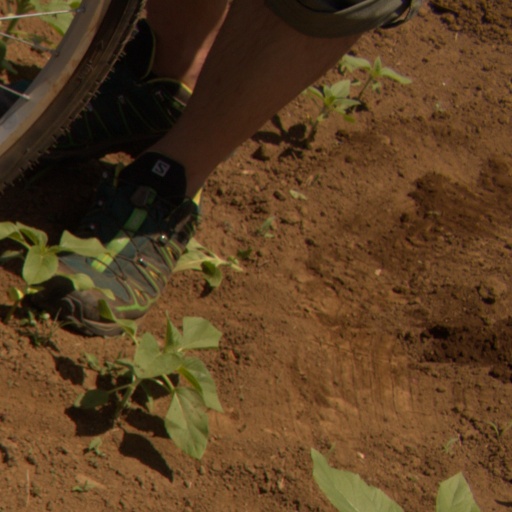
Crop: Jerusalem artichoke